Crab soccer

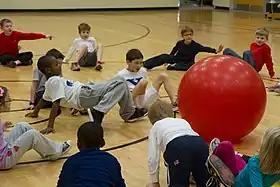
Children playing crab soccer with a large red ball

Crab football (British English) is an informal sport that originated in Britain in 1863, derived from Association football played by two teams, commonly in physical education classes. As with regular football, the objective is to kick an inflated ball into a goal to score the most points. Unlike football, players support themselves on their hands and move with their feet, in motions that make them look like crabs, a method known as crab walking. Crab football may be played outdoors or in a gymnasium, and is more commonly thought of as being a sport played by children. The game can be played with a regular football, but is often played with a cage ball.